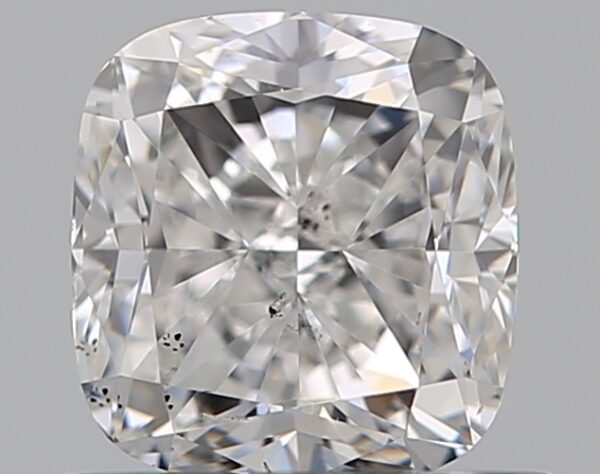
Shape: cushion
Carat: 0.71
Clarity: SI1
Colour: E
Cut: VG
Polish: EX
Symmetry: VG
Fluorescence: F
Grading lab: GIA
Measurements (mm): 5.07 x 4.77 x 3.41